Rajashree Warrier

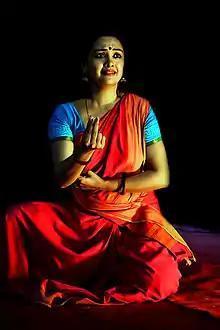
Bharathanatyam Workshop at Pattambi - Palakkad On 18 May 2014

Warrier anchored the breakfast show "Suprabhatham" on Asianet for four years. She has also anchored, scripted and produced several programmes on DD Kerala, Amrita TV and Asianet.